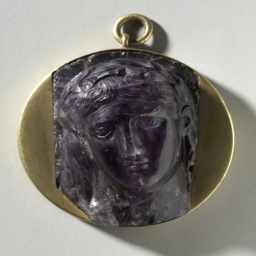
material , head of a woman roman